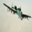
Label: airplane